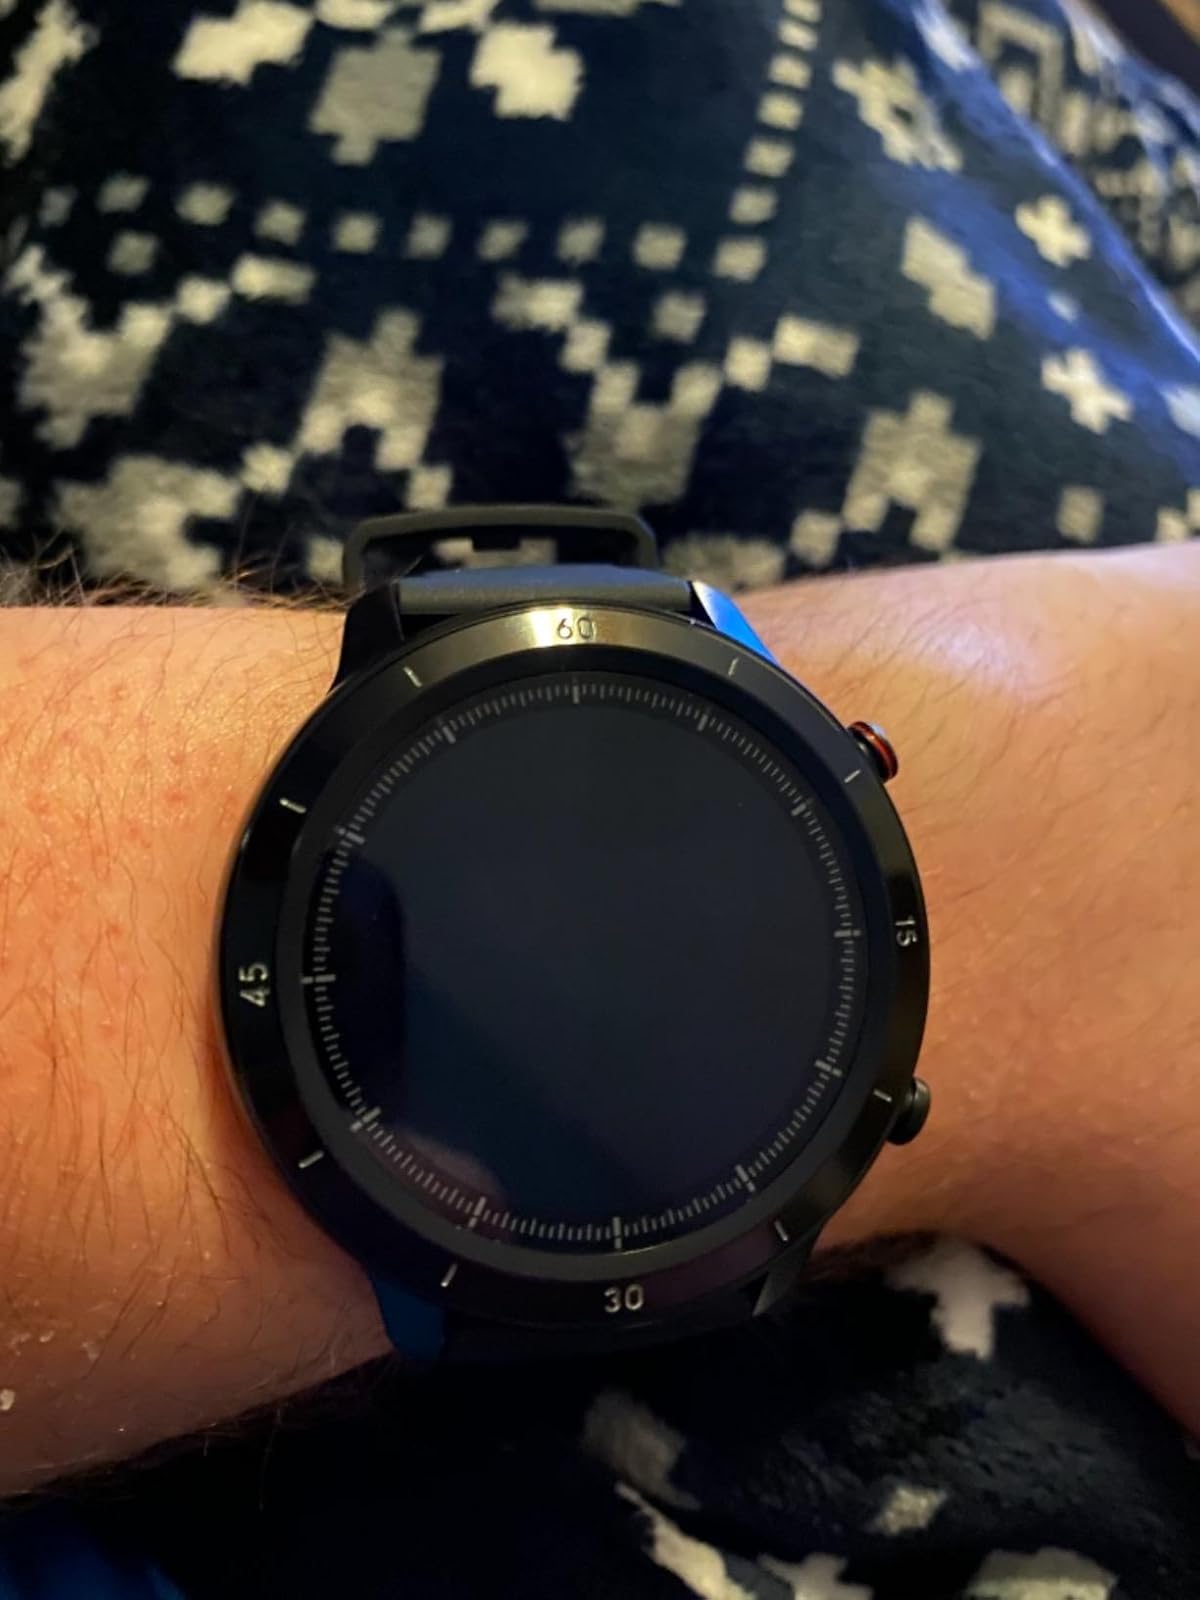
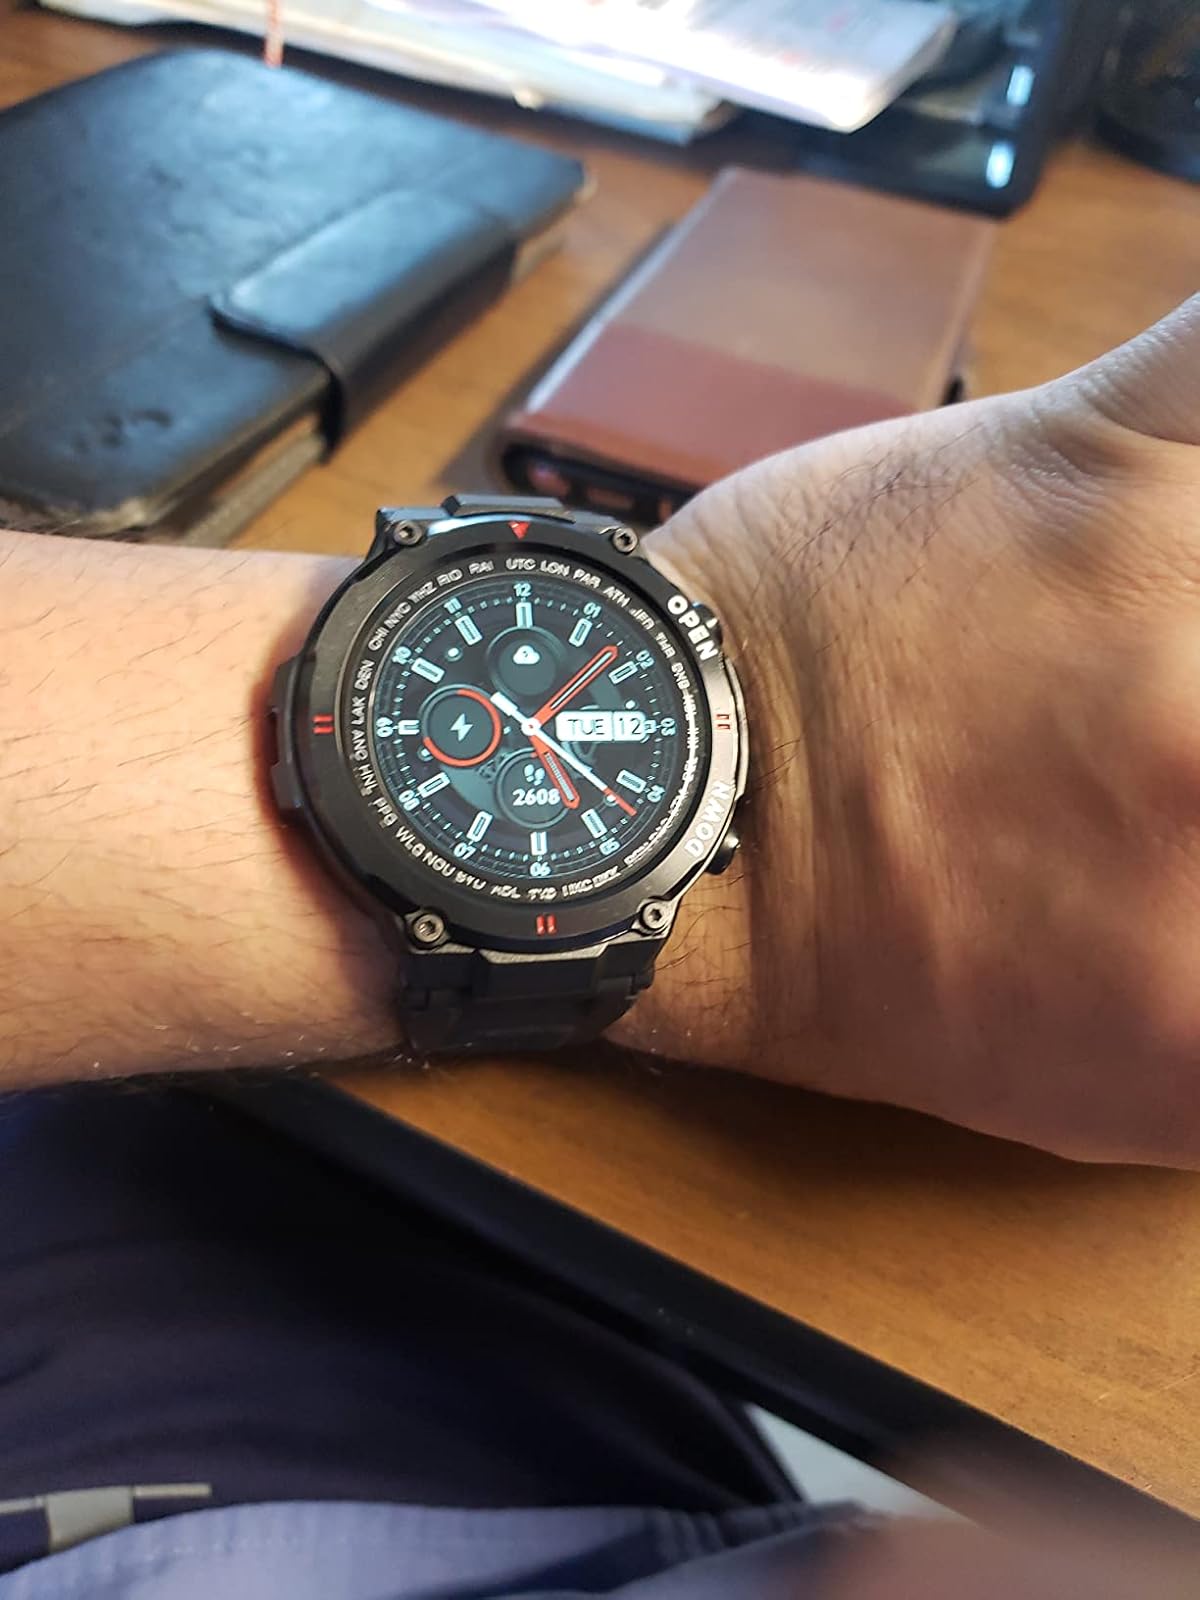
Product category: smartwatch
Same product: no